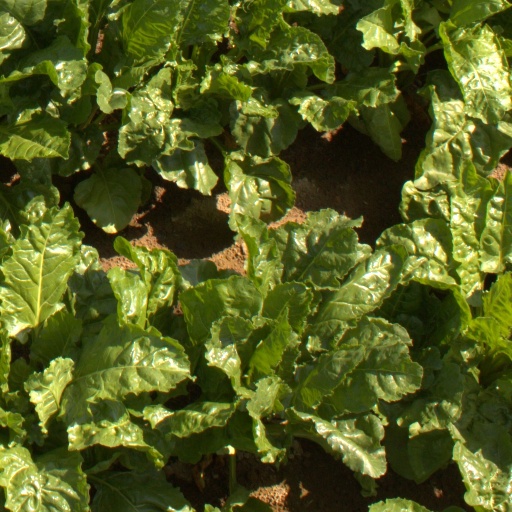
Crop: sugar beet